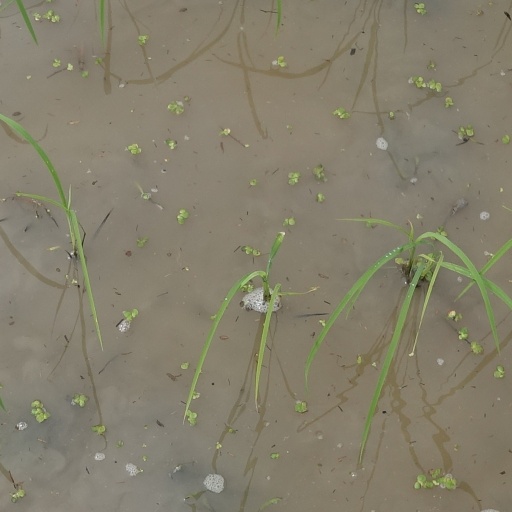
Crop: rice